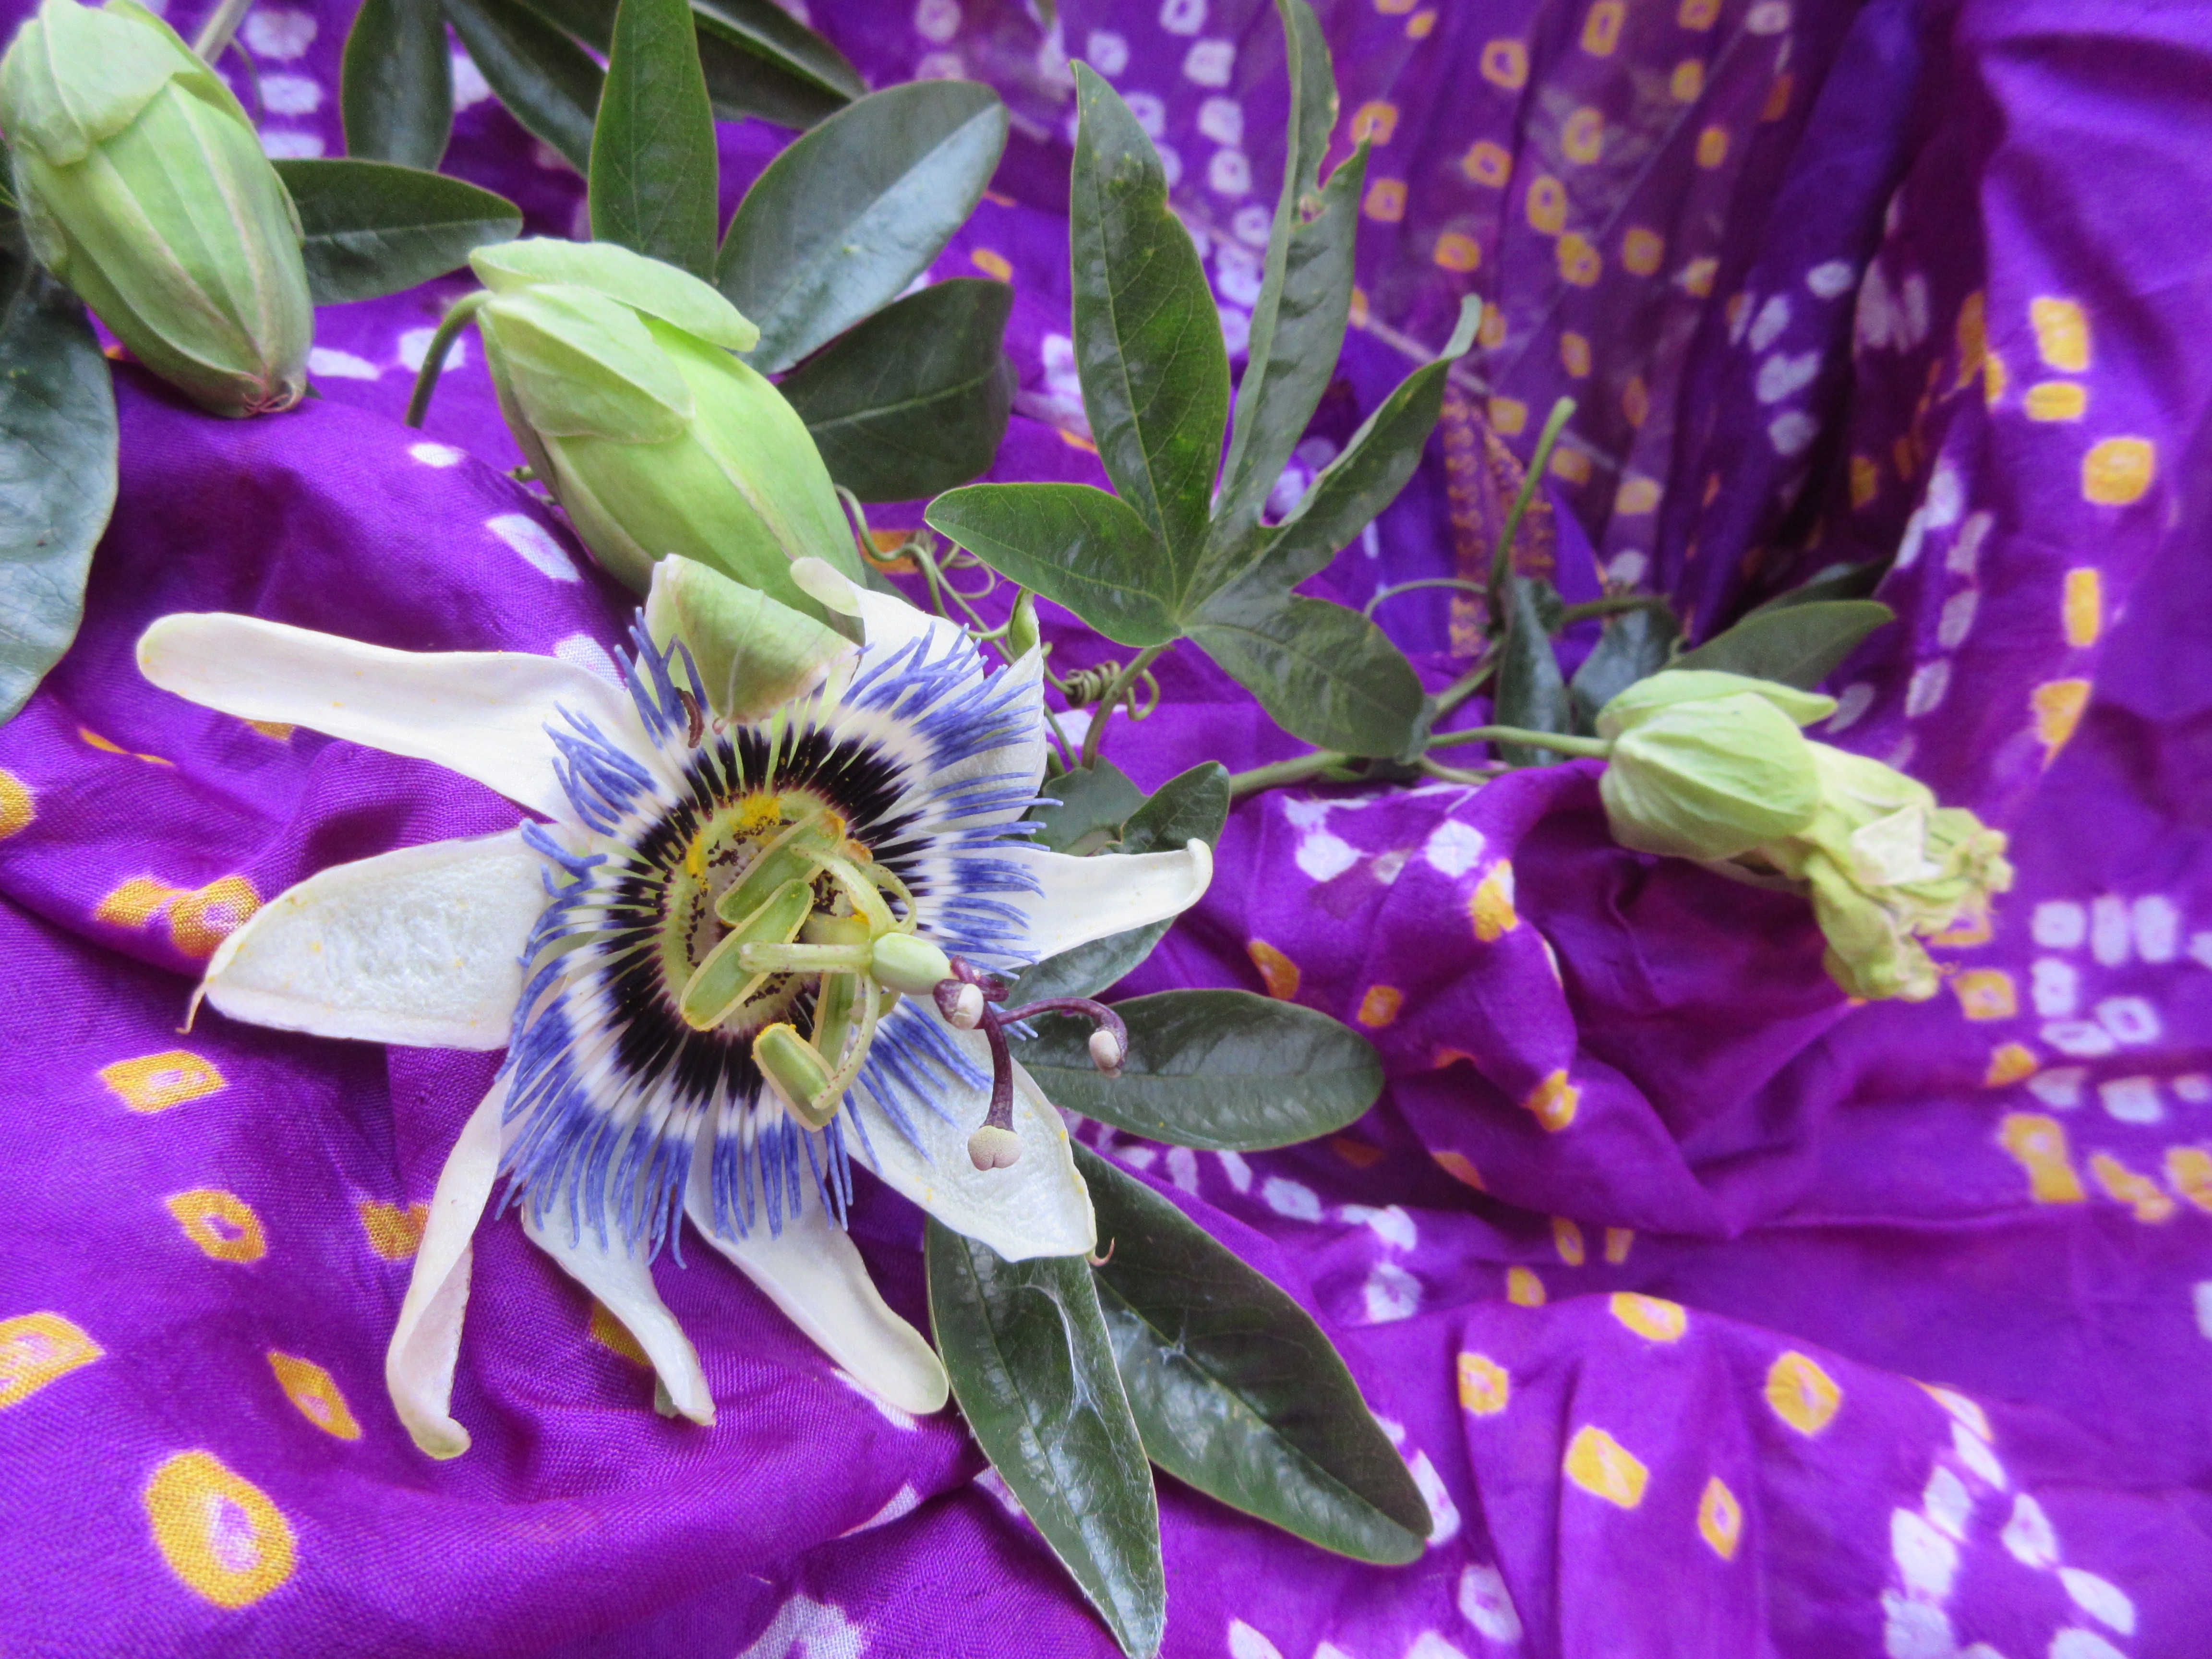
blossom, plant, flower, purple, petal, pollen, insect, flora, invertebrate, wildflower, bee, passion flower, nectar, passiflora, macro photography, flowering plant, honey bee, land plant, membrane winged insect, passion flower family